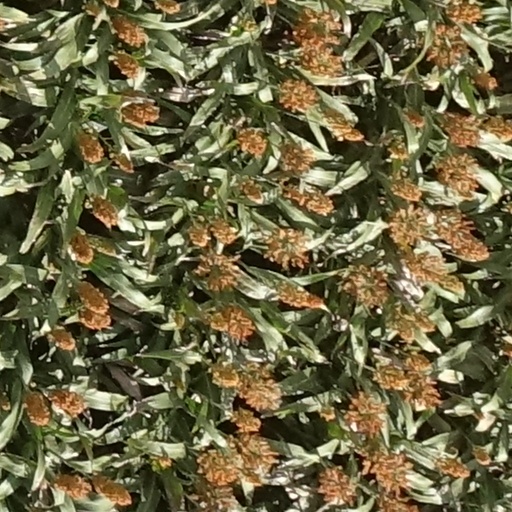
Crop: sorghum